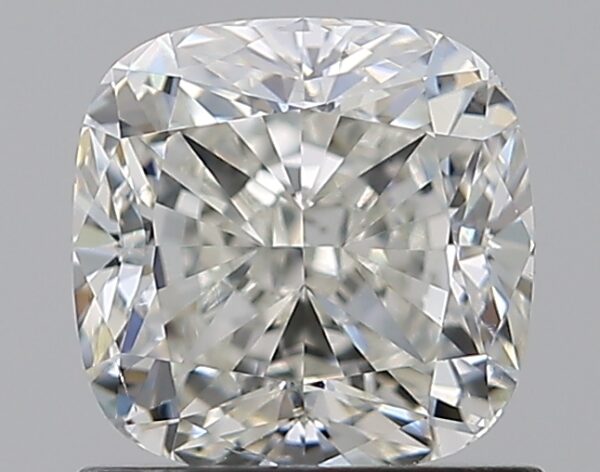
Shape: cushion
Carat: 1.2
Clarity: VS2
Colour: I
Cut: VG
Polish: EX
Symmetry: EX
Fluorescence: N
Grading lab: GIA
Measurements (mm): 5.86 x 5.79 x 4.06